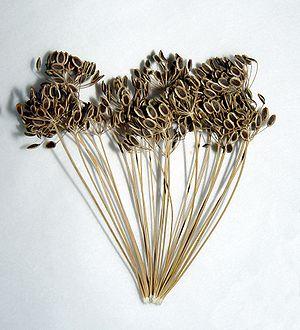
L'aneth, Anethum graveolens, est une plante herbacée de la famille des Apiacées, du genre anethum.